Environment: real
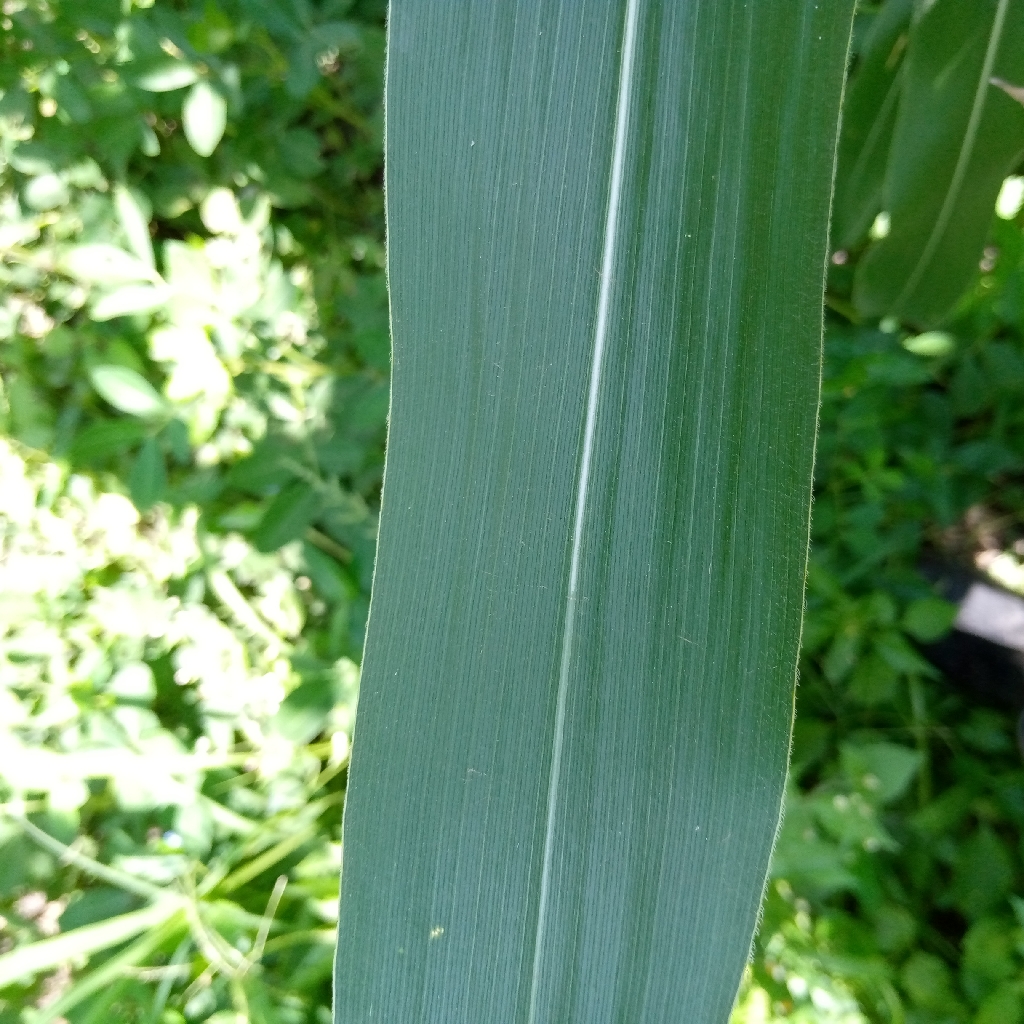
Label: healthy